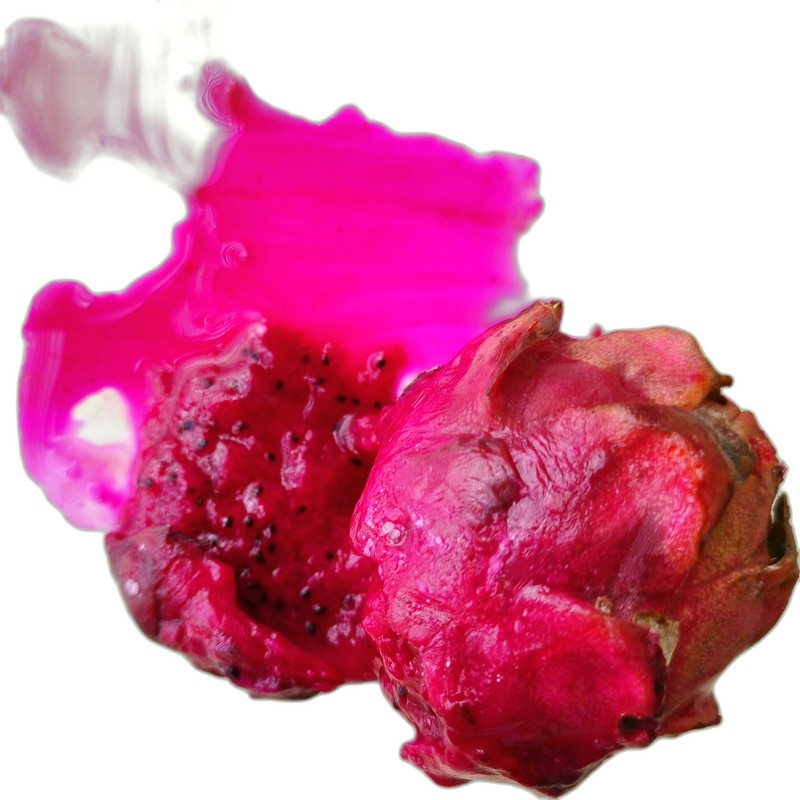
Label: Defect Dragon Fruit